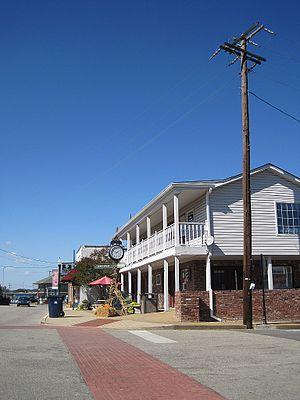
La ville américaine d’Olive Branch est située dans le comté de DeSoto, dans l’État du Mississippi. Lors du recensement de 2000, sa population s’élevait à 21 054 habitants.